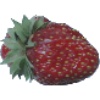
Label: strawberry_wedge